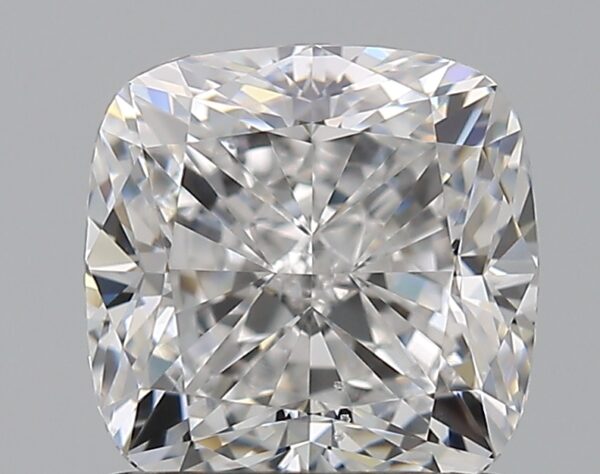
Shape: cushion
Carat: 1.29
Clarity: VS2
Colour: E
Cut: VG
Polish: EX
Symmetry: EX
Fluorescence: N
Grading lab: GIA
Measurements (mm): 5.95 x 5.91 x 4.23